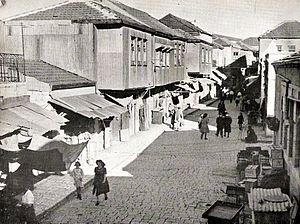
Jérusalem - quartier de Méa Shéarim